In a Rush

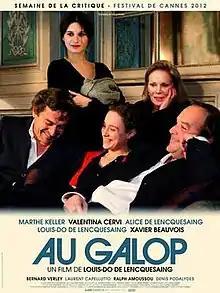
Film poster

In a Rush is a 2012 French comedy-drama film written, directed by and starring Louis-Do de Lencquesaing. It was screened in the Critics' Week section at the 2012 Cannes Film Festival.